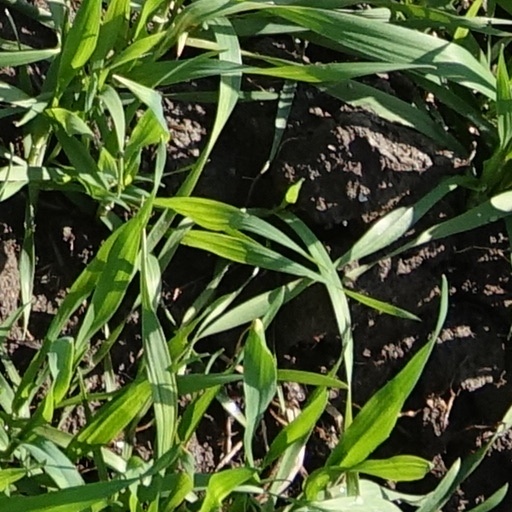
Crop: wheat